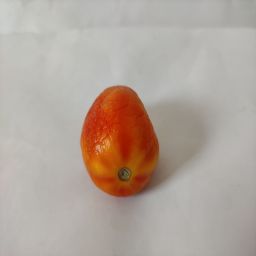
Crop: Tomato
Quality: Old